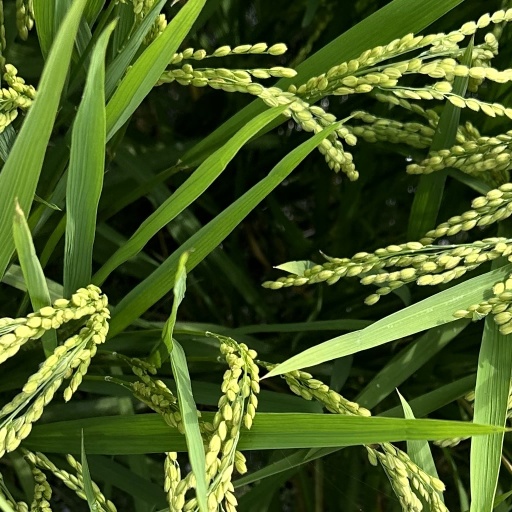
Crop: rice